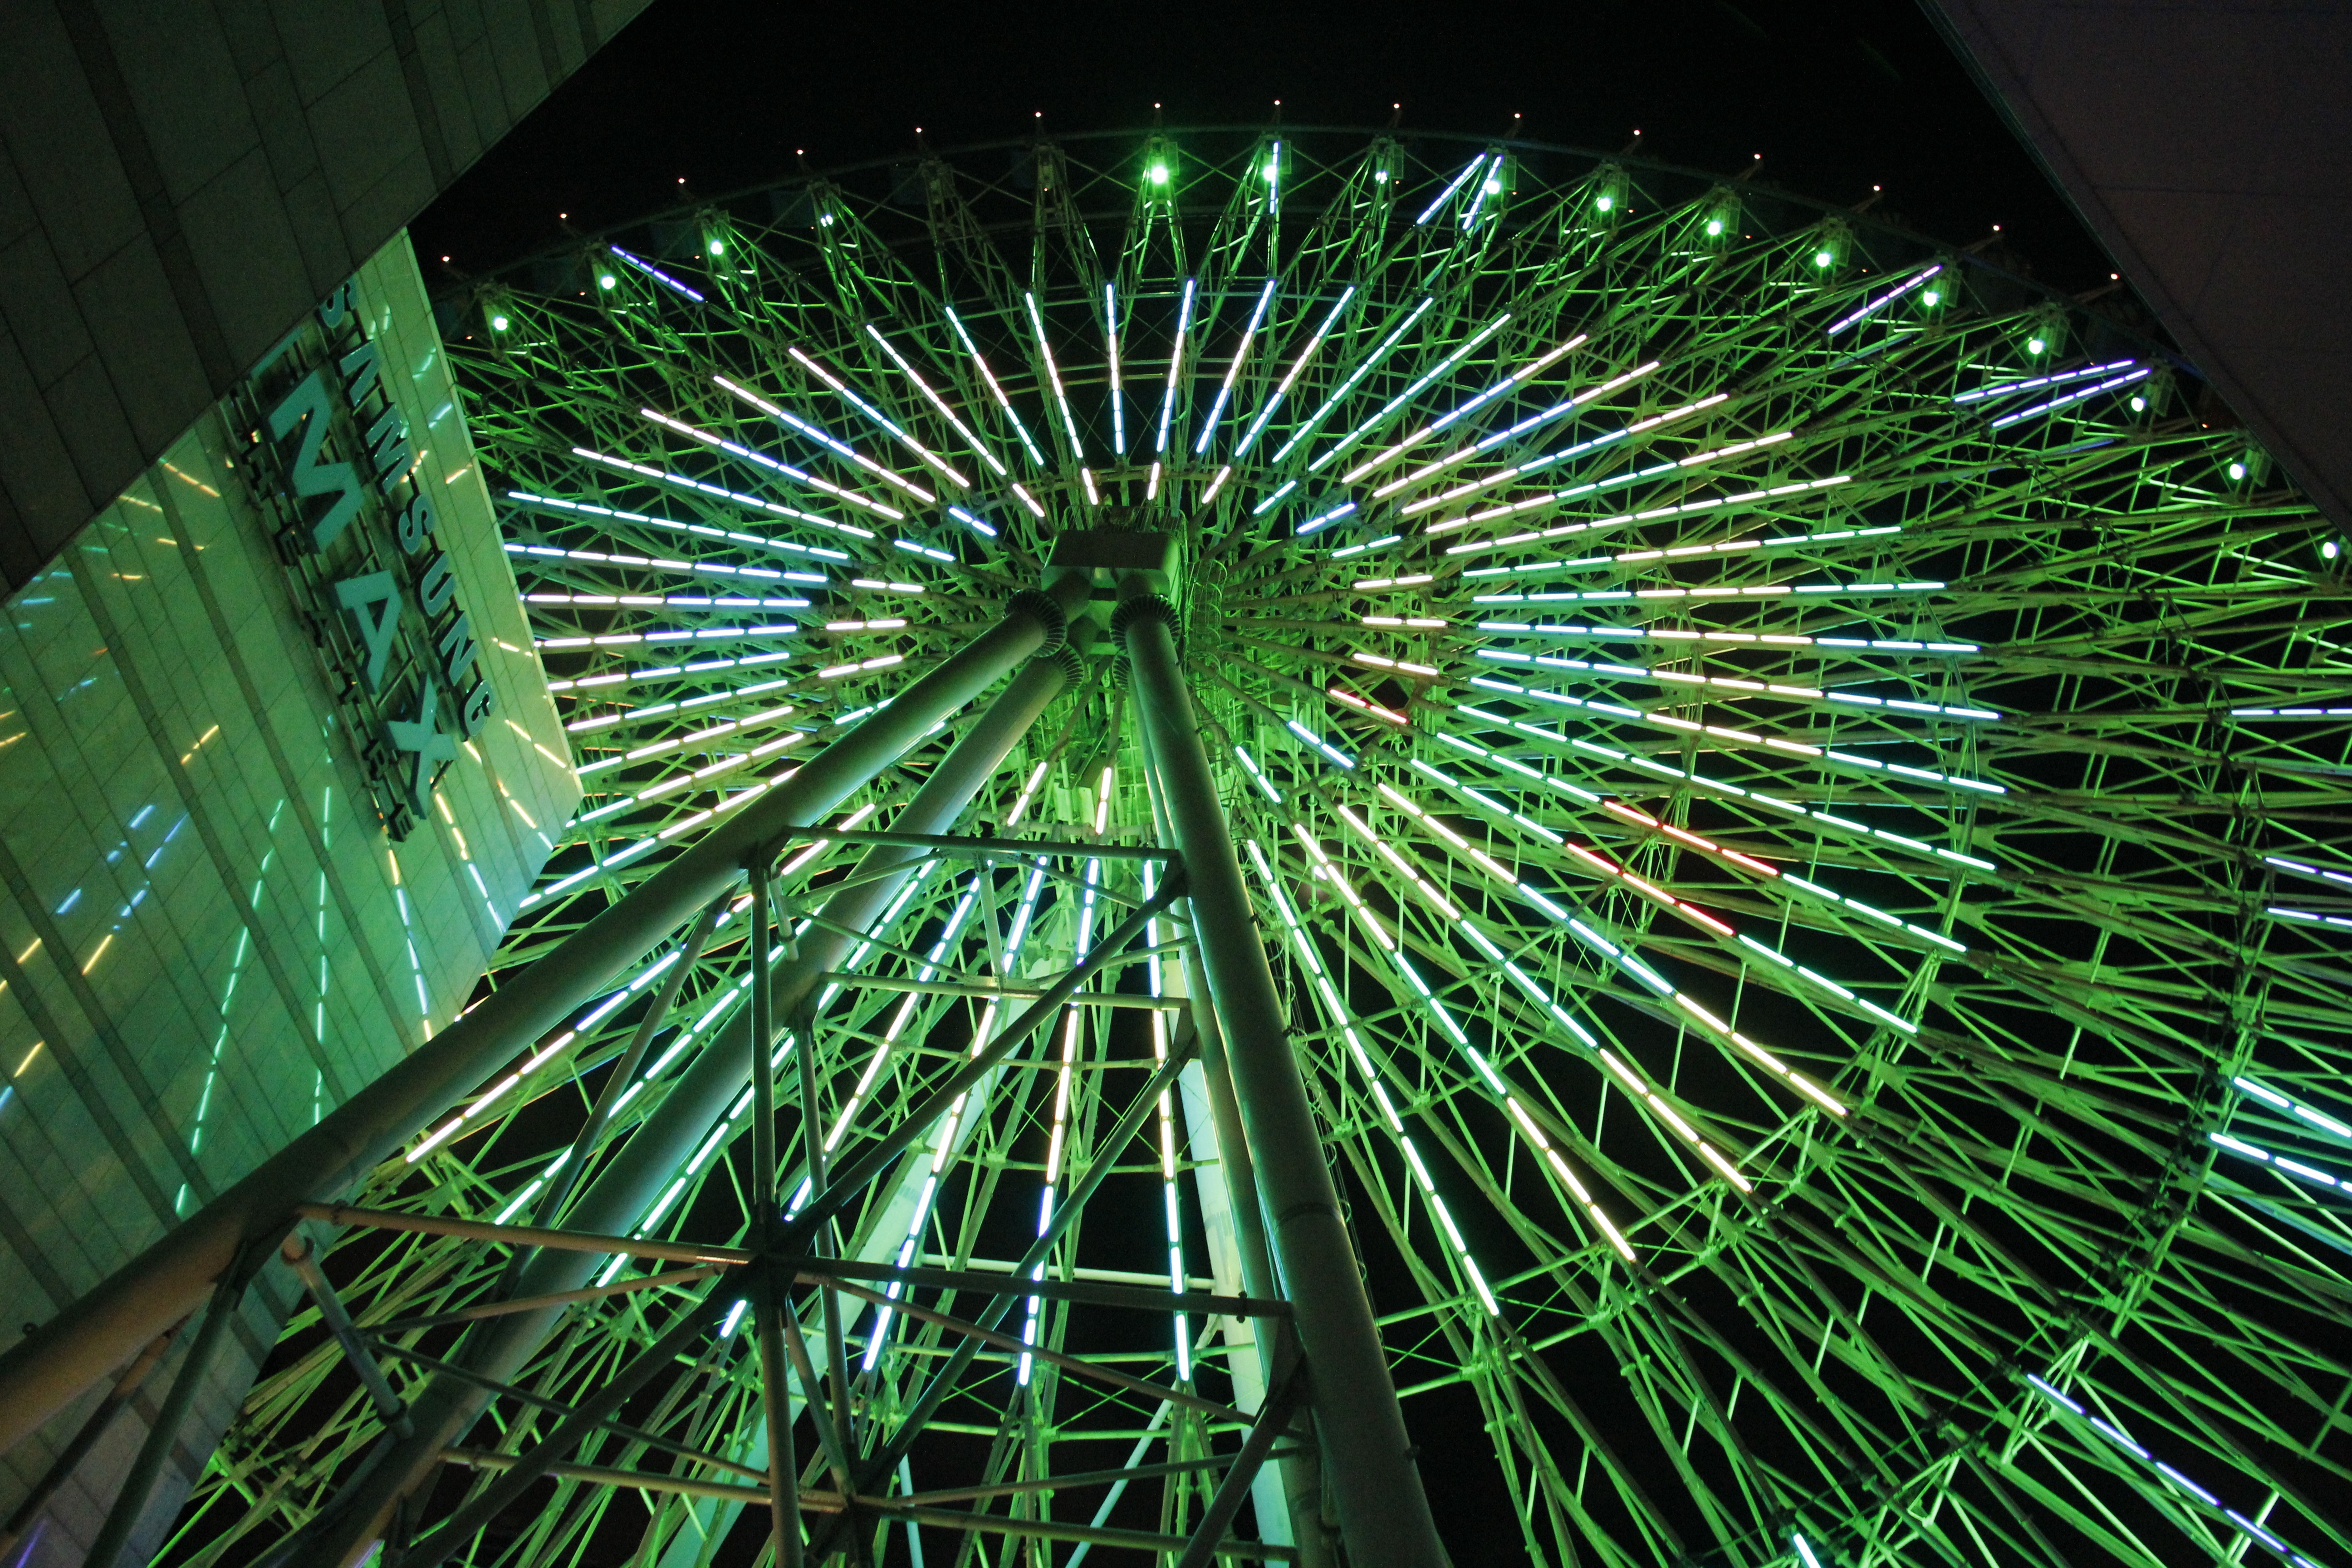
light, plant, leaf, flower, green, ferris wheel, symmetry, taipei, tourist attraction, the ferris wheel, arecales, good memories